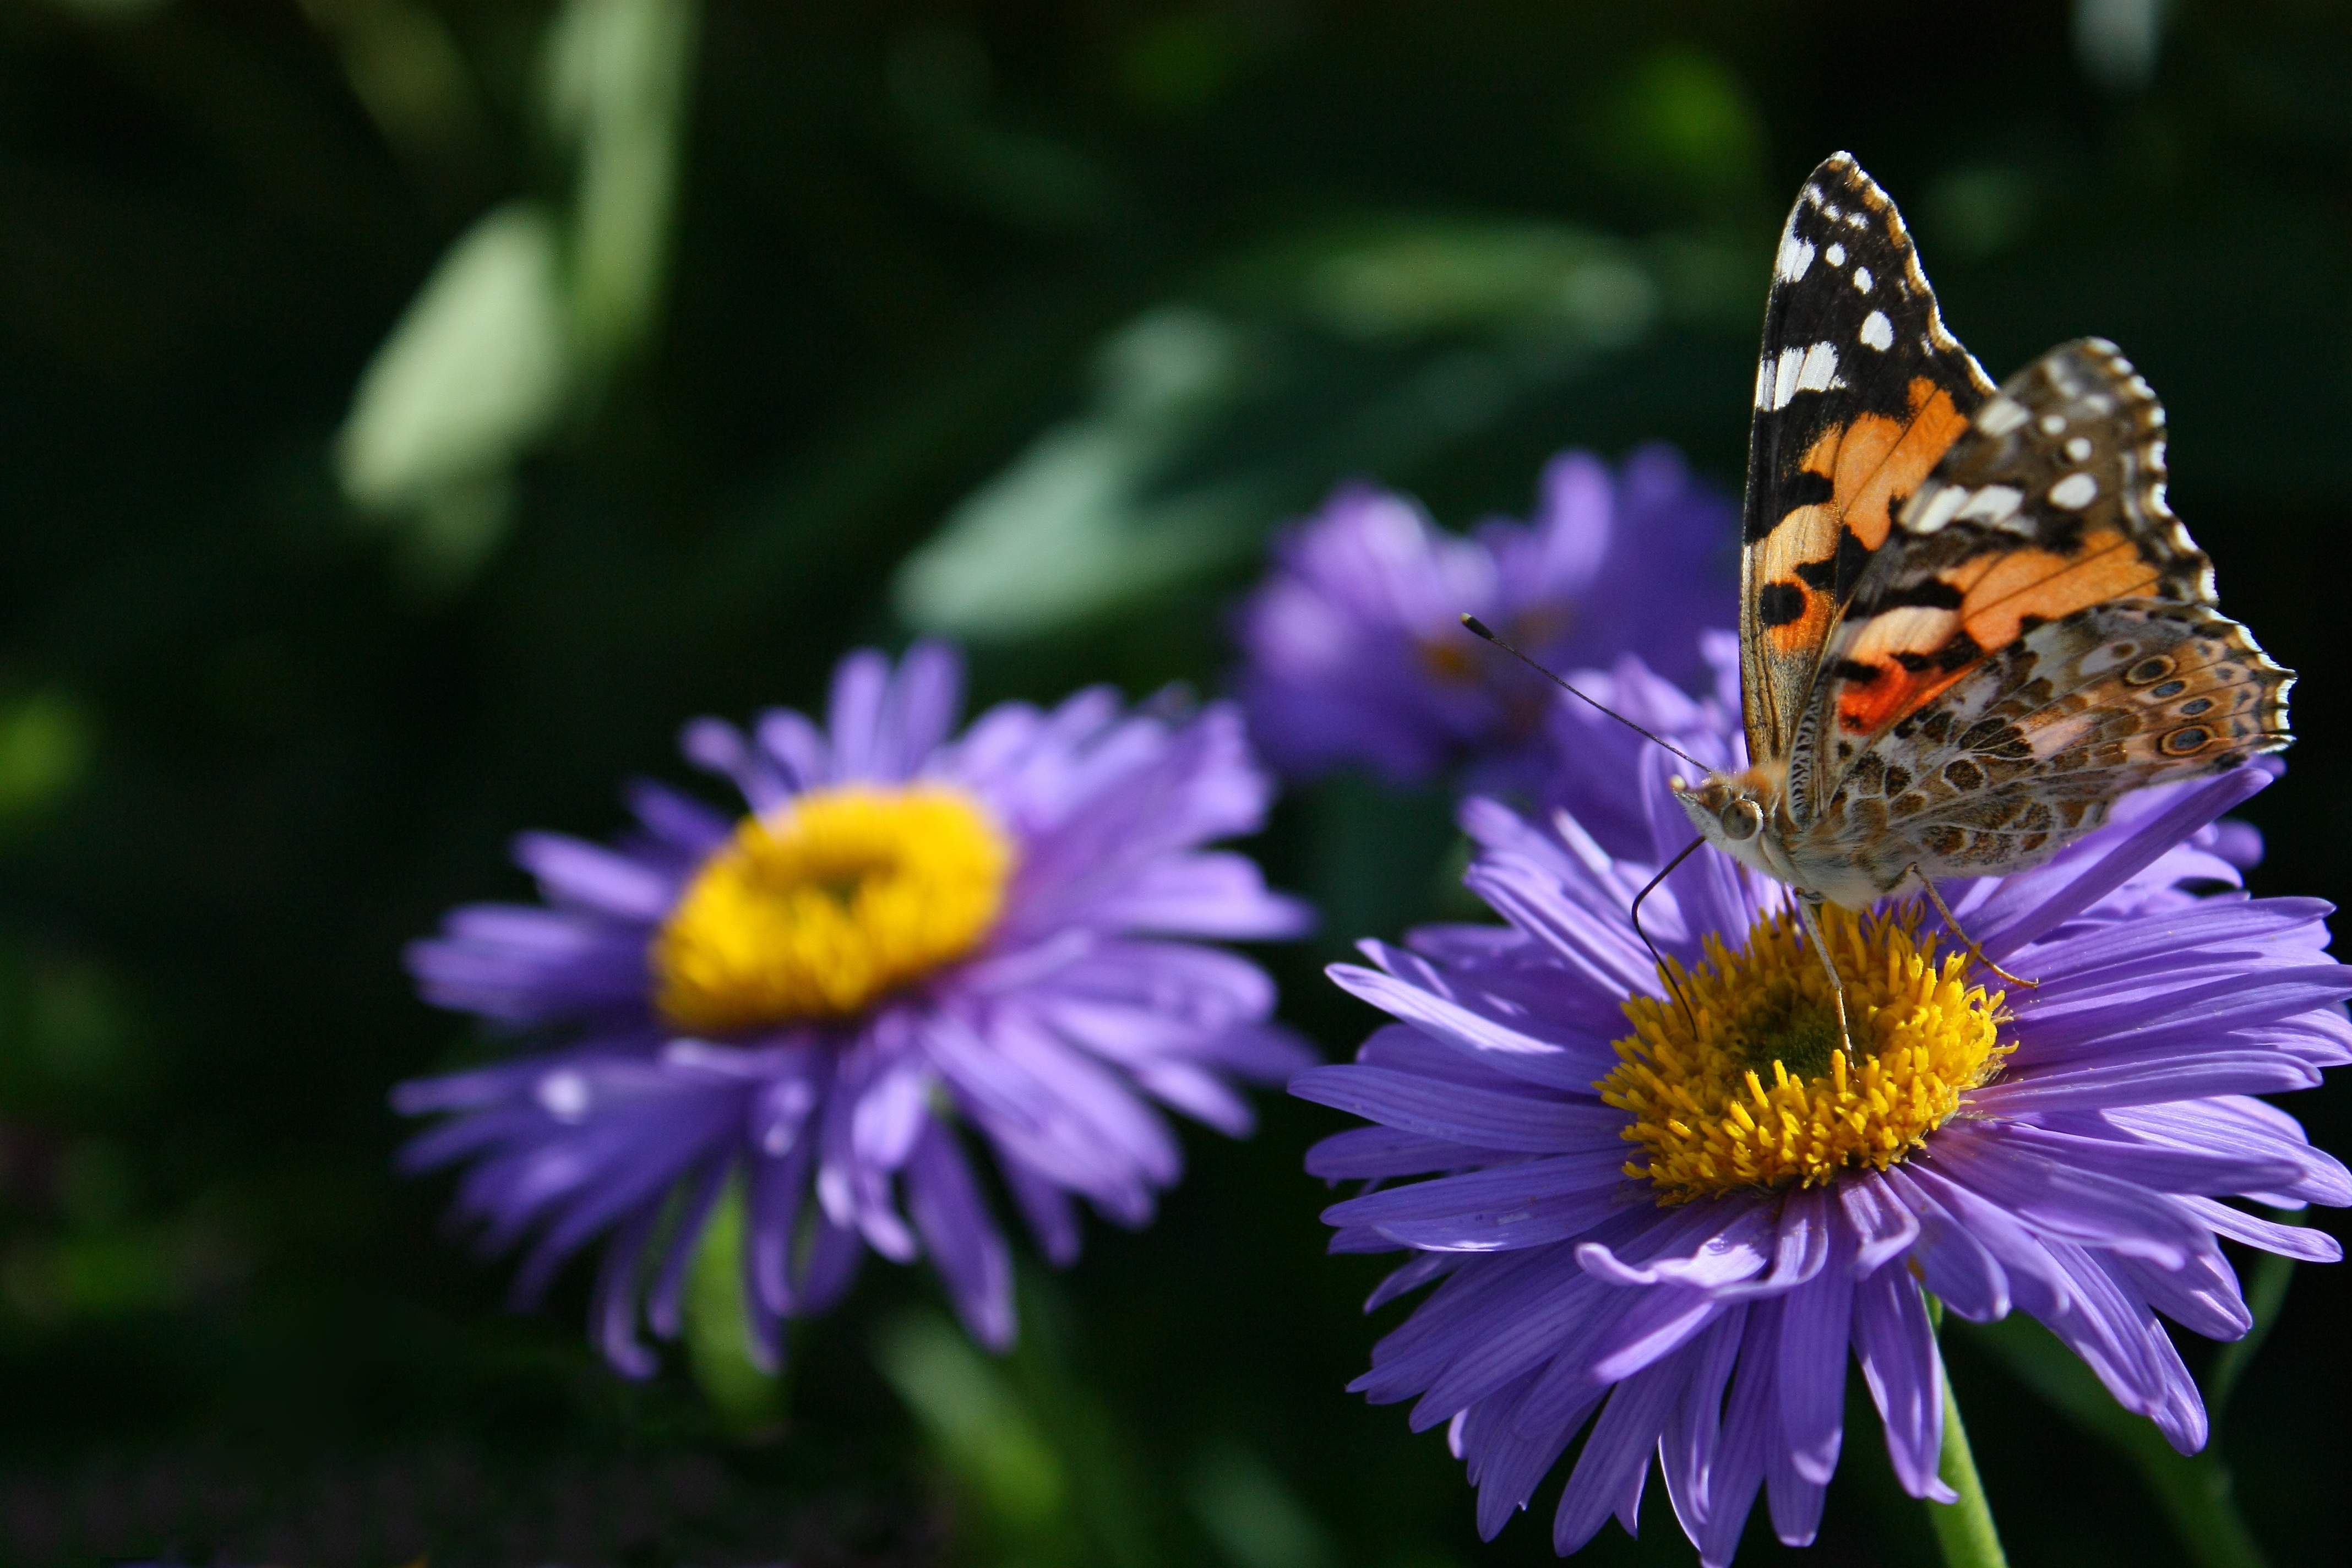
plant, flower, petal, insect, butterfly, flora, fauna, invertebrate, wildflower, aster, nectar, macro photography, flowering plant, daisy family, annual plant, land plant, moths and butterflies